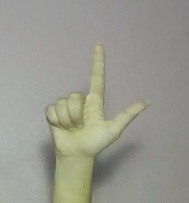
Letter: laam